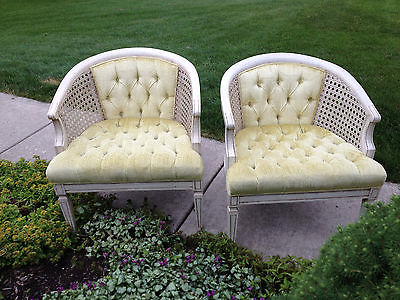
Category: chair